Nikita Khrushchev

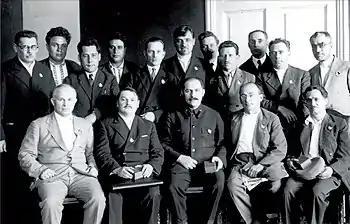
Regional party leaders in 1935. In the front row sits Nikita Khrushchev (Moscow), Andrei Zhdanov (Leningrad), Lazar Kaganovich (Ukraine), Lavrentiy Beria (Georgia), and Nestor Lakoba (Abkhazia) (behind him stands Mir Jafar Baghirov).

Khrushchev had no reason to think himself immune from the purges, and in 1937, confessed his own 1923 dalliance with Trotskyism to Kaganovich, who, according to Khrushchev, "blanched" (for his protégé's sins could affect his own standing) and advised him to tell Stalin. The dictator took the confession in his stride, and, after initially advising Khrushchev to keep it quiet, suggested that Khrushchev tell his tale to the Moscow party conference. Khrushchev did so, to applause, and was immediately reelected to his post. Khrushchev related in his memoirs that he was also denounced by an arrested colleague. Stalin told Khrushchev of the accusation personally. Khrushchev speculated in his memoirs that had Stalin doubted his reaction, he would have been categorized as an enemy of the people then and there. Nonetheless, Khrushchev became a candidate member of the Politburo on 14 January 1938 and a full member in March 1939.